Architecture of Aarhus

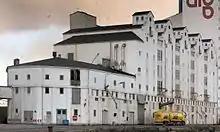
The Five Sisters was the first concrete structure

From the 1960s to the 2010s many different architects and architectural firms have made their imprint on the city and created works of varying architectural styles. Højen 13 from 1958, is a listed villa created by the architect Knud Friis as his personal home and is one of the first examples of brutalist architecture in the city. Knud Friis' company Friis & Moltke later continued the style in and around Aarhus as exemplified by the Hotel Marselis from 1967 and Scanticon from 1969 with their raw exposed concrete structures. The late 1960s to early 1970s also produced modernist icons like the dormitories of Børglum Hall (1967) by Harald Salling-Mortensen and Skjoldhøjkollegiet (1973) also by Knud Friis and others. The Børglum Hall in yellow brick, draws inspiration from the Finnish architect and artist Alvar Aalto. The individual dormitory buildings are formed as petals on a stalk around a central community space and it remains a unique structure in the city. The 1970s and early 1980s, was a period of stagnation and major works from this period is limited. The Concert Hall from 1982 by Kjær & Richter had a unique expression for the time. It appears as a transparent glass box placed in front of a rigidly designed park, referencing the neighboring former military barracks Vester Allé Barracks. The conference center Scandinavian Center in postmodern style from 1995 by Friis & Moltke is one of the relatively few large structures produced in the Danish provincial cities in the 1990s and was at the time a monumental building.